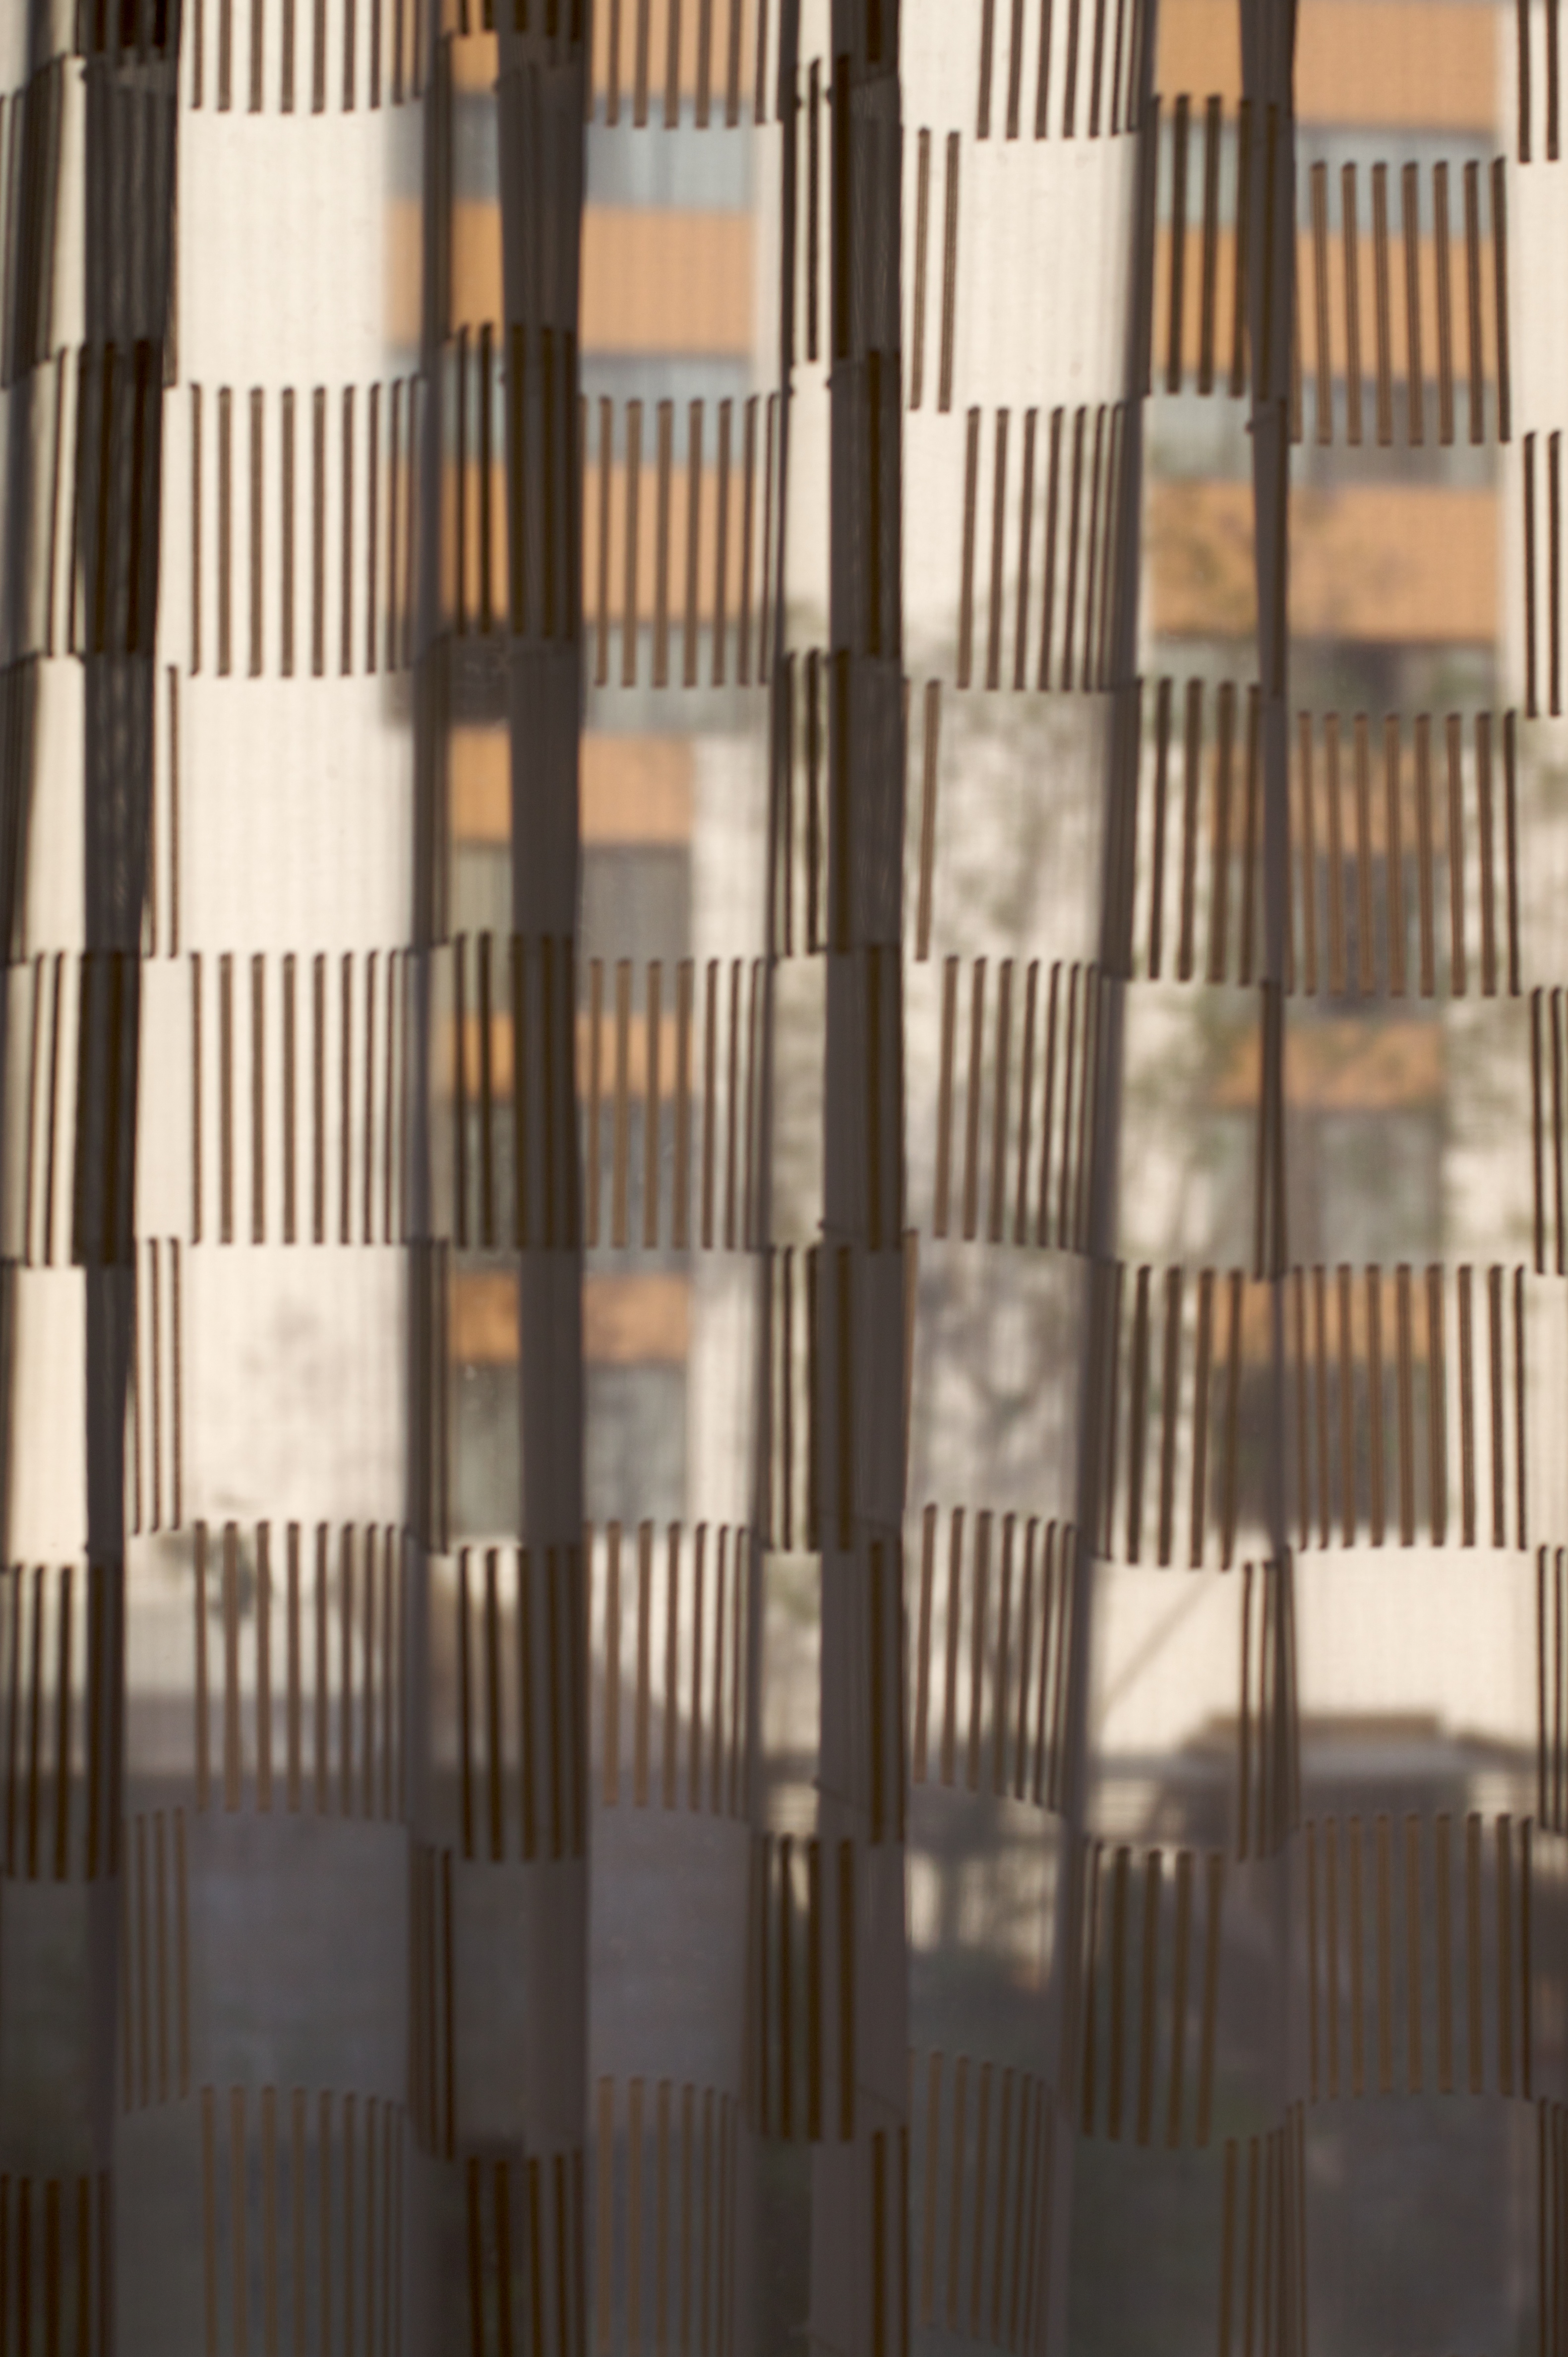
horizon, wood, pattern, line, curtain, interior design, design, mei, nmc, flooring, window covering, window treatment